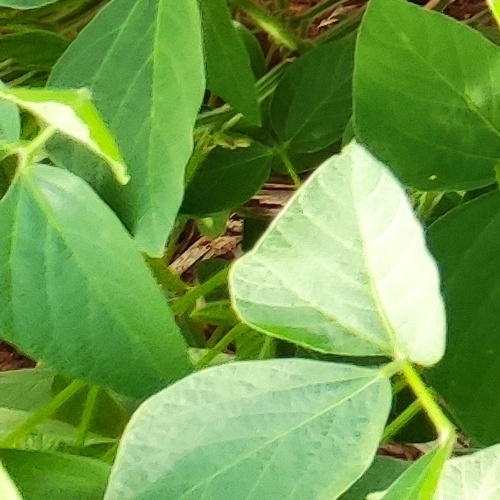
Label: Healthy